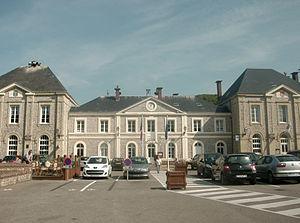
Étretat est une commune française située dans le département de la Seine-Maritime en région Normandie.